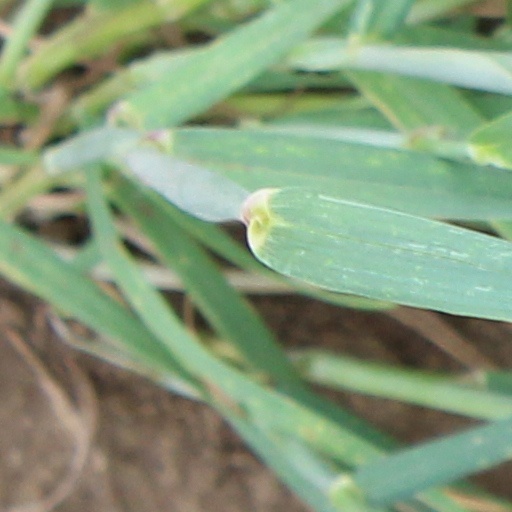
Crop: wheat